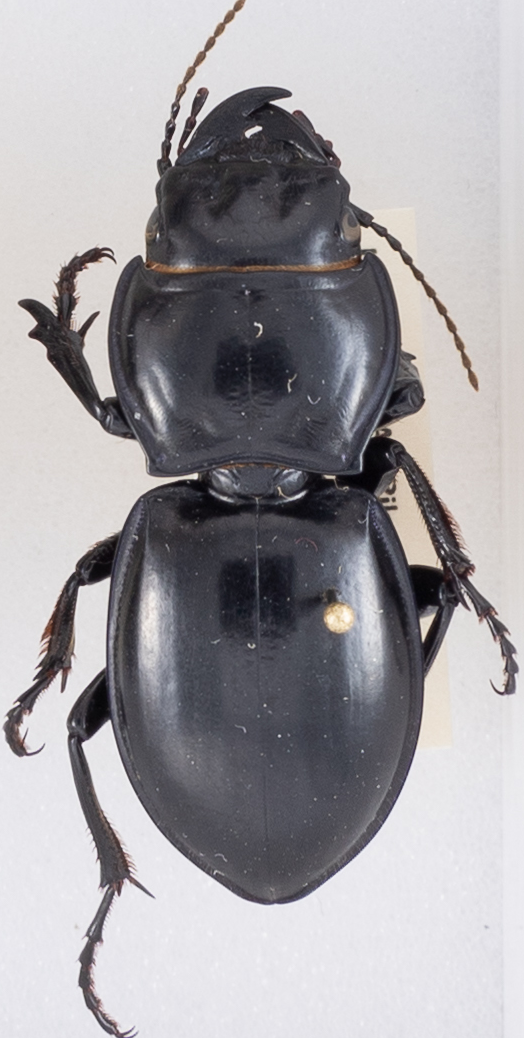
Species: Pasimachus californicus
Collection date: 2019-09-23
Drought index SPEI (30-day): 0.846
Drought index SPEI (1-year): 1.69
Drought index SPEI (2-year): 1.13